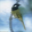
Label: bird